Andrea Chénier (film)

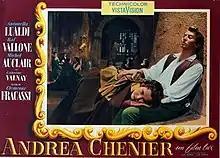

Andrea Chénier, also spelled "Andrea Chenier", is a 1955 French-Italian historical musical melodrama film directed by Clemente Fracassi and starring Antonella Lualdi, Raf Vallone and Michel Auclair. It is loosely based on the eponymous 1896 opera by Umberto Giordano about the eighteenth century poet André Chénier. The film's sets were designed by the art directors Flavio Mogherini and Franco Zeffirelli. It was shot using Technicolor and VistaVision.